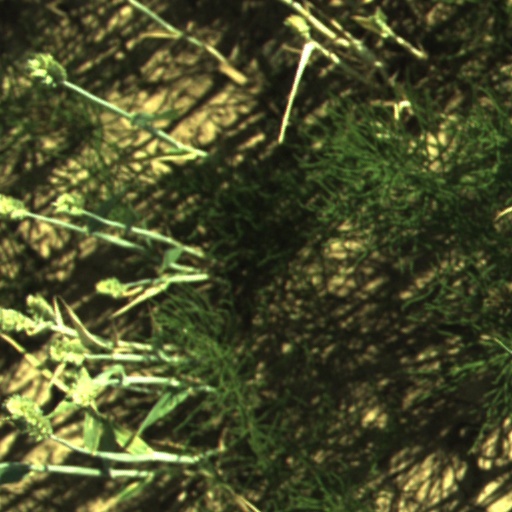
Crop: wheat